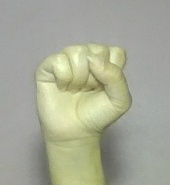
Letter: saad